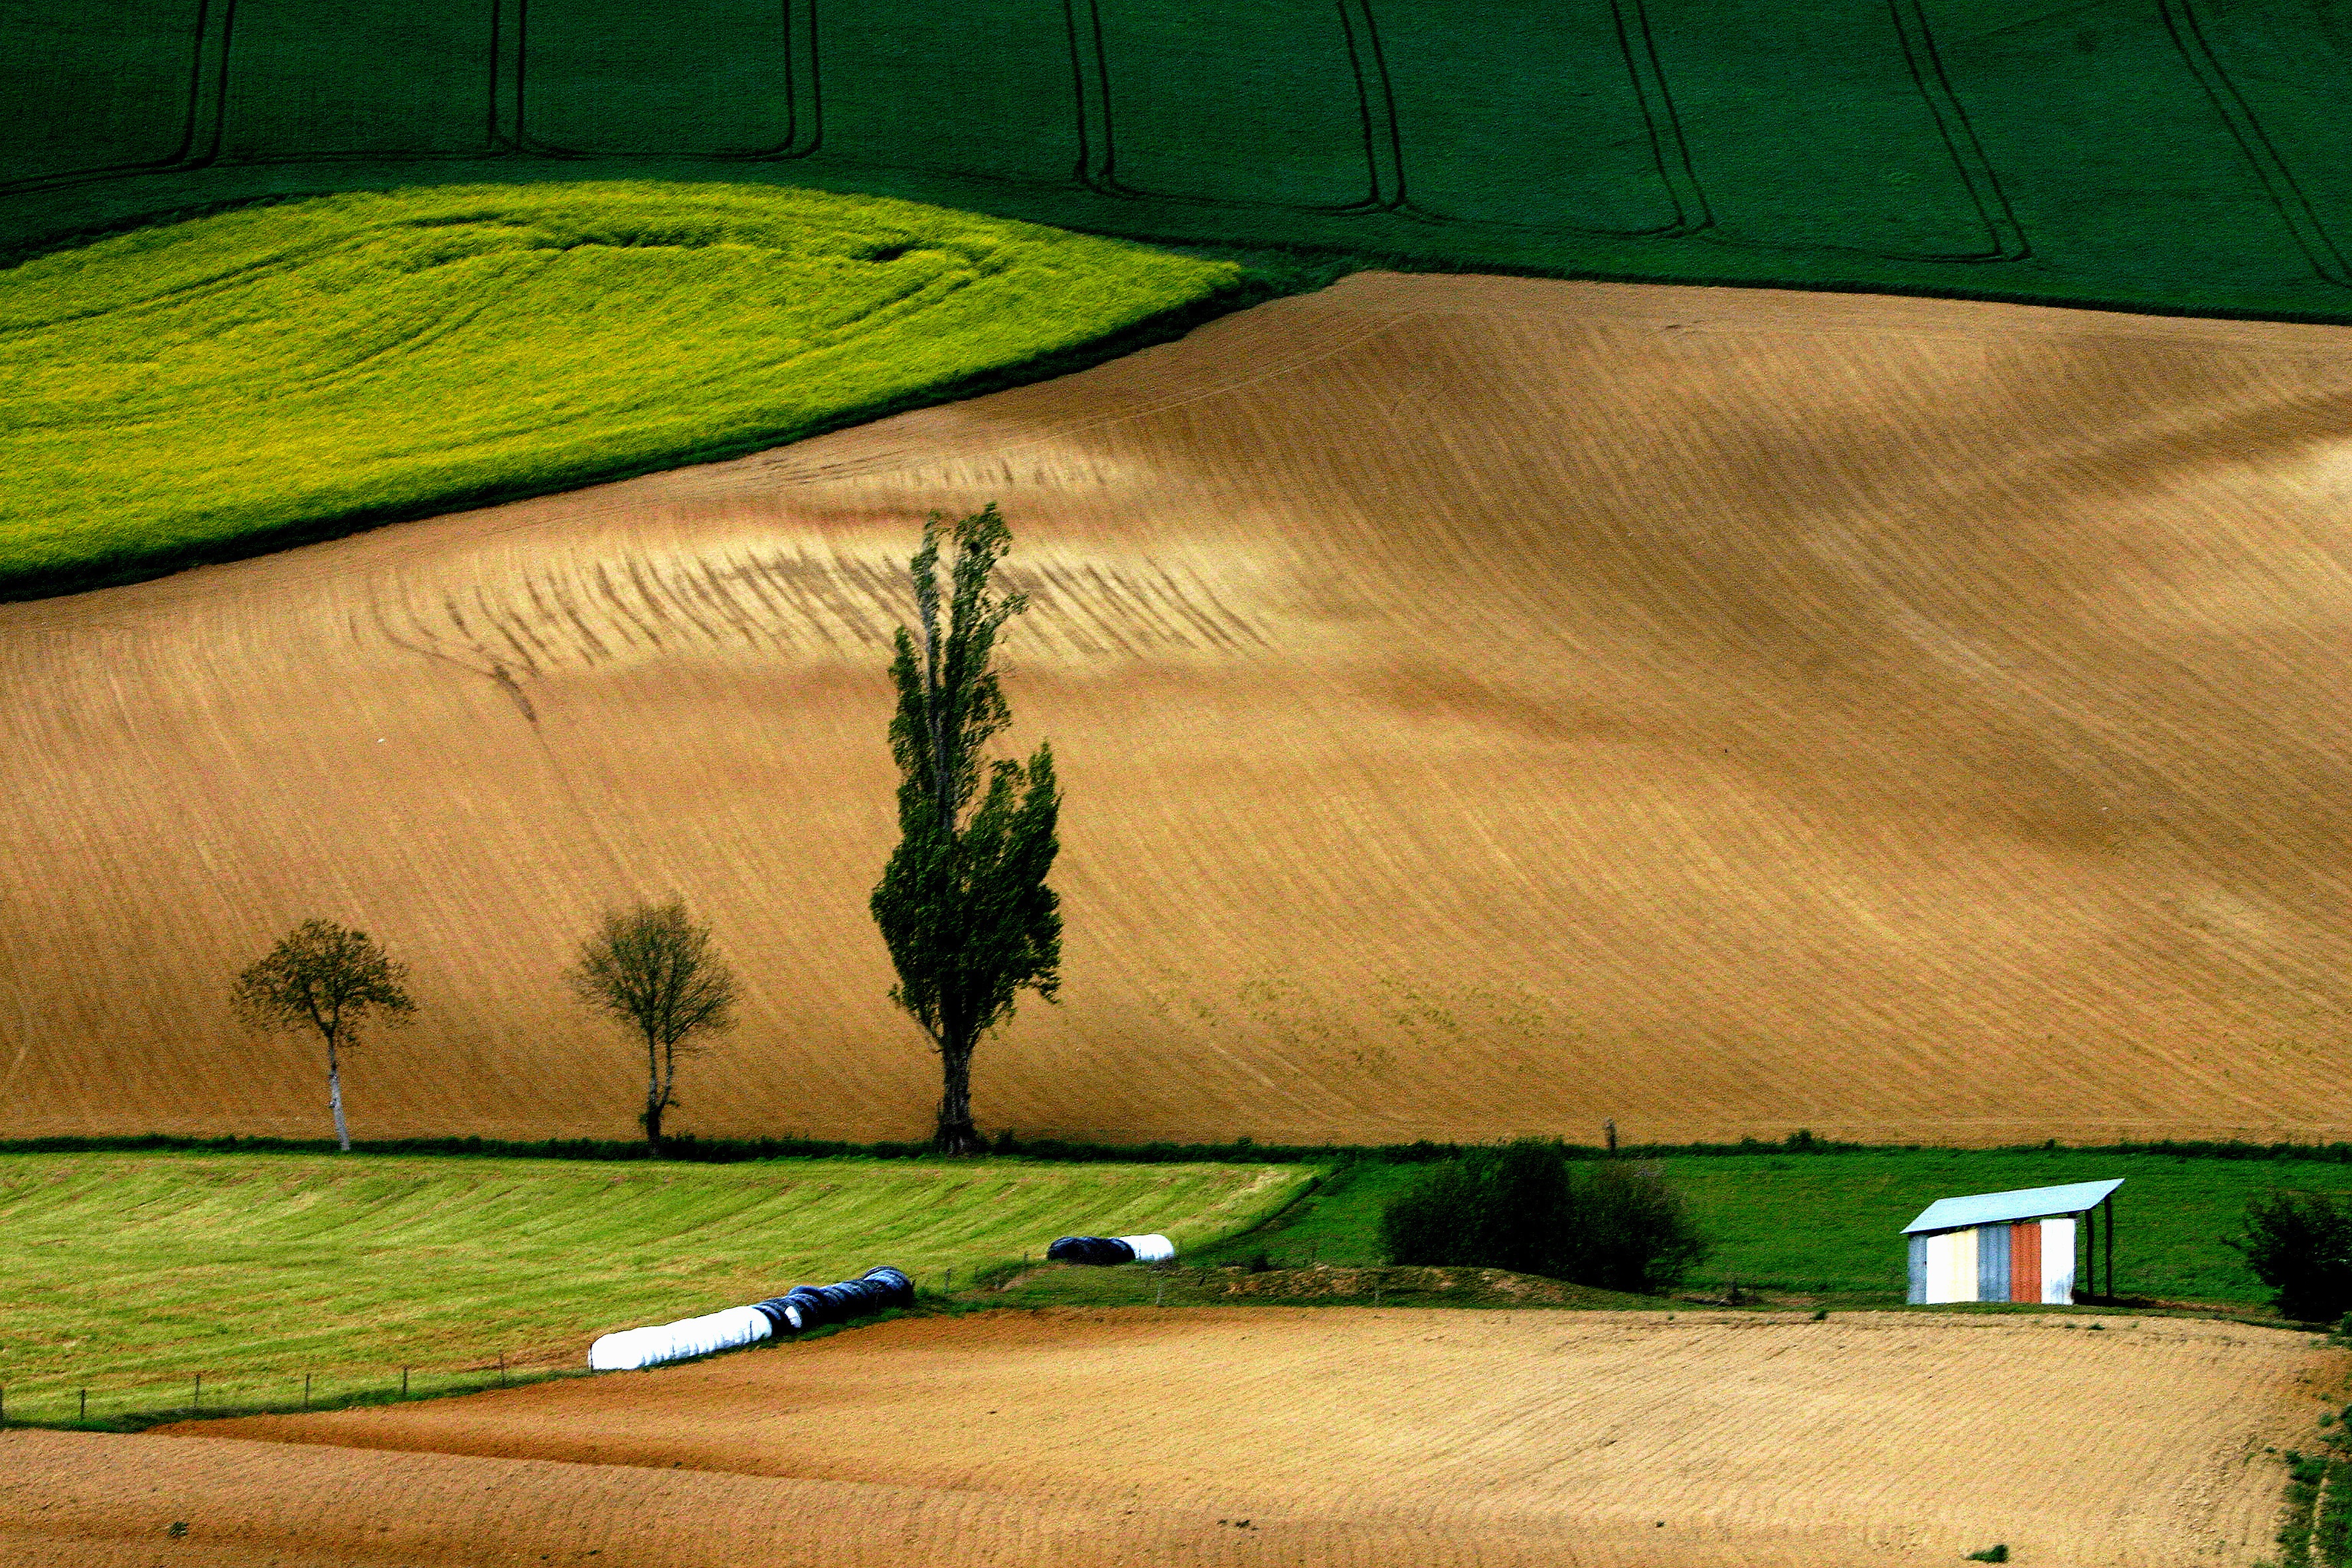
landscape, tree, nature, grass, structure, plant, field, farm, lawn, prairie, leaf, green, soil, agriculture, stadium, hills, fields, screenshot, rural area, grass family, sport venue